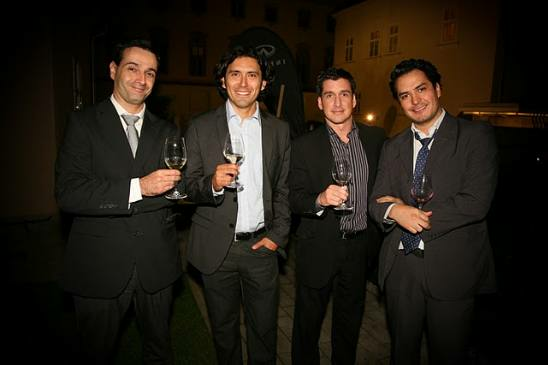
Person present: Yes